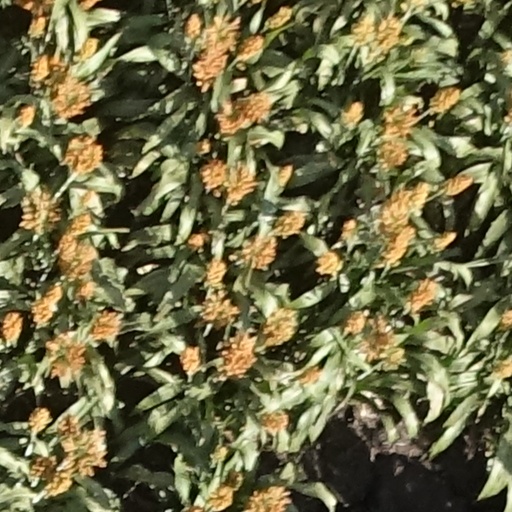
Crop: sorghum